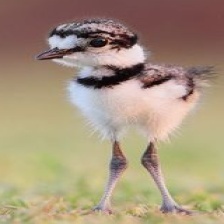
Species: KILLDEAR
Scientific name: CHARADRIUS VOCIFERUS